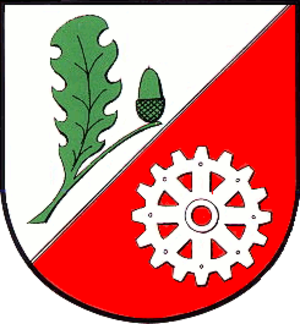
Lohe-Rickelshof
Coat of arms of Lohe-Rickelshof
Lohe-Rickelshof er en by og kommune i det nordlige Tyskland, beliggende i Amt Kirchspielslandgemeinde Heider Umland i den centrale del af Kreis Dithmarschen. Kreis Dithmarschen ligger i den sydvestlige del af delstaten Slesvig-Holsten.